Los secretos de Lucía

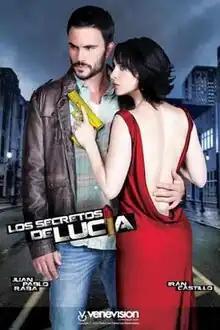

Los secretos de Lucía "(Lucia's Secrets)" is a Venezuelan telenovela produced by Venevisión in conjunction with Univision Studios and BE-TV. The telenovela is an original story from Colombian writer Jorg Hiller.